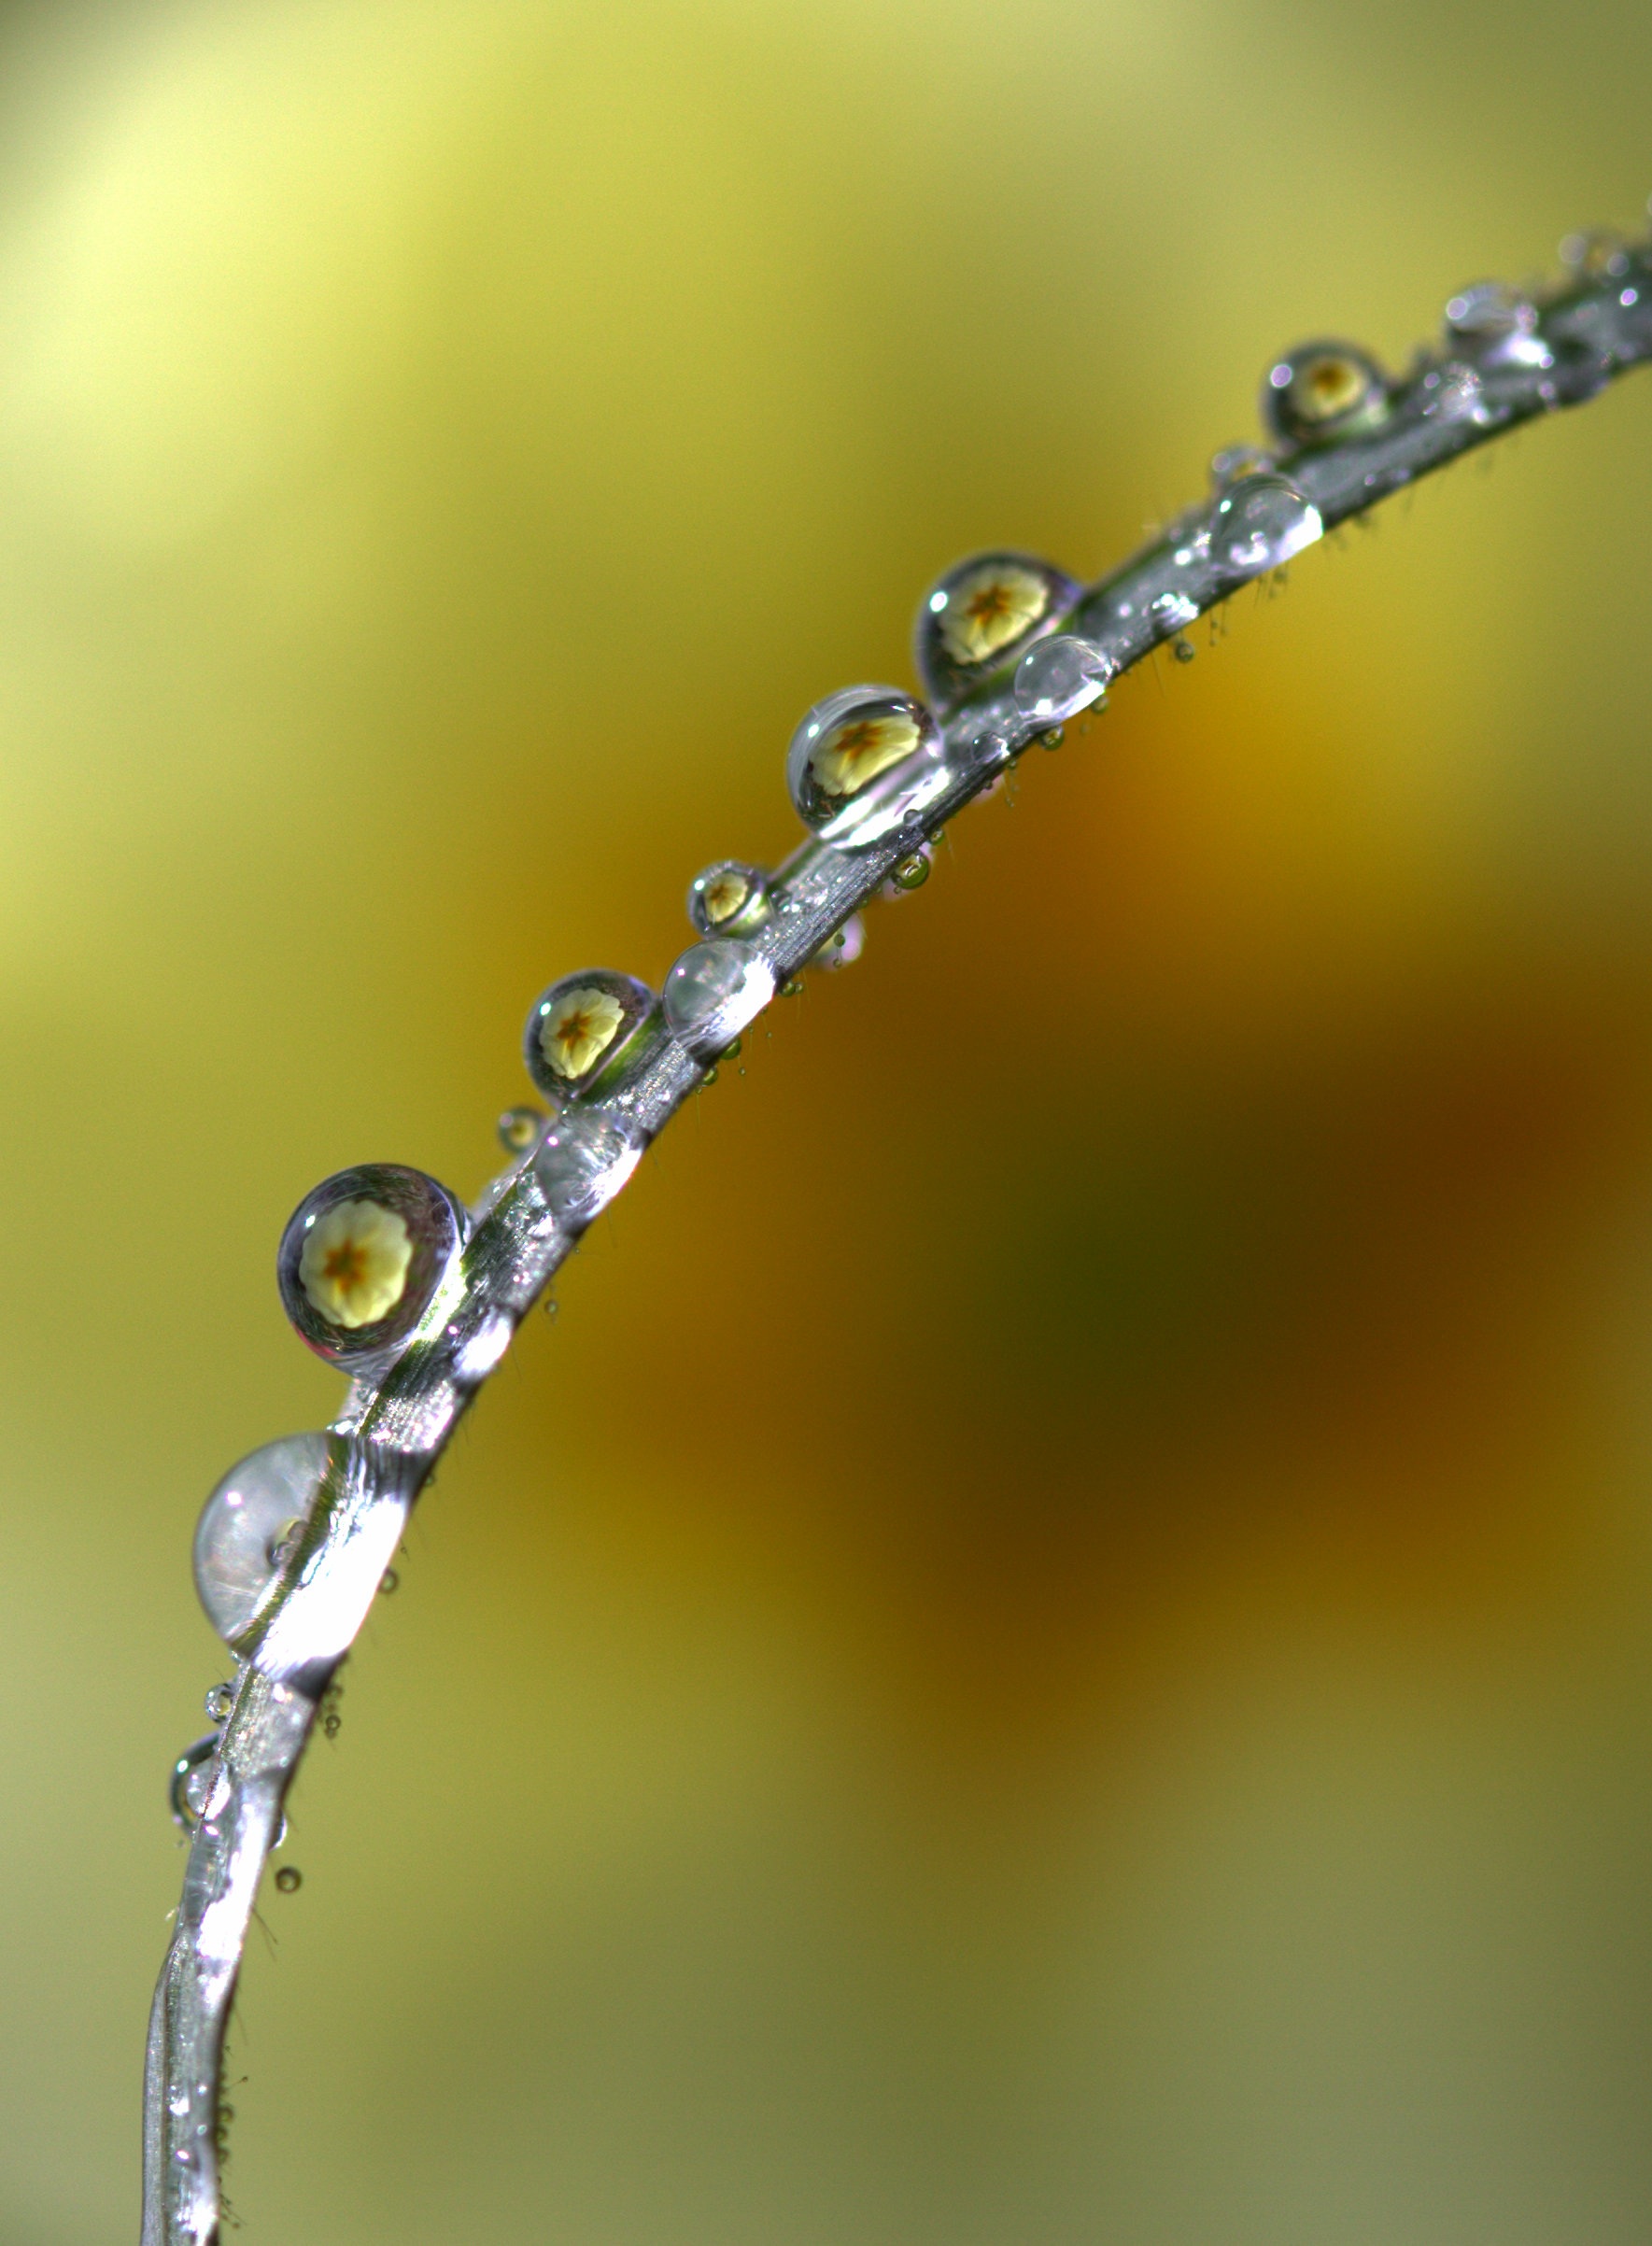
water, nature, grass, branch, drop, dew, plant, photography, rain, leaf, flower, petal, green, reflection, macro, yellow, twig, close up, drops, moisture, macro photography, plant stem